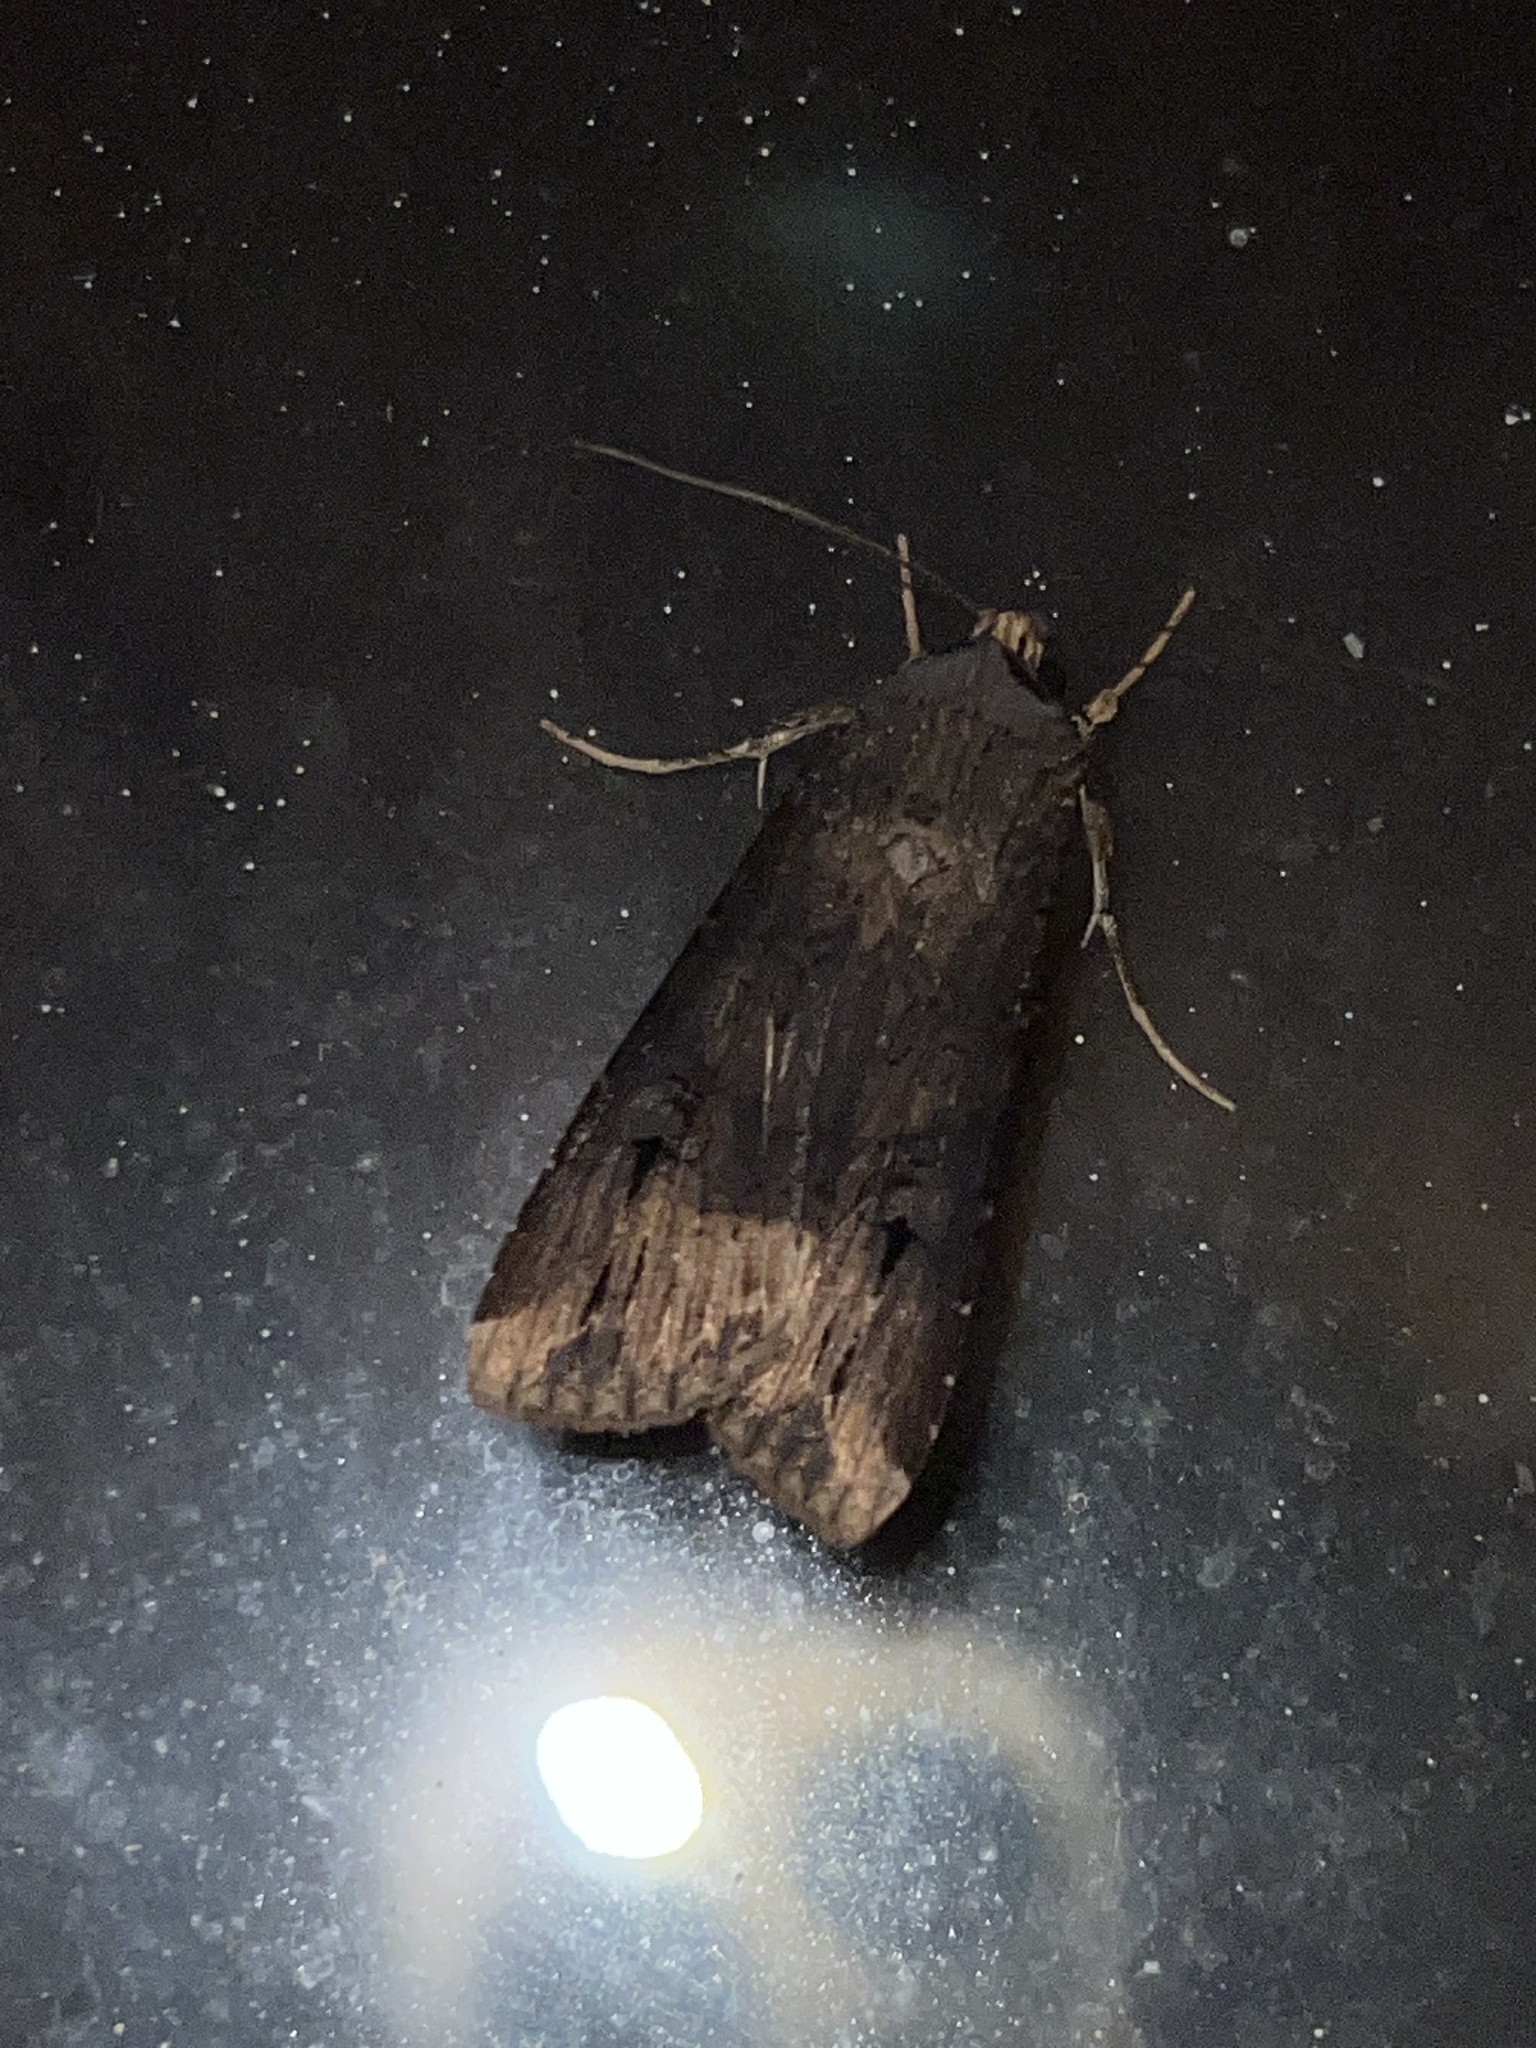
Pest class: cutworms